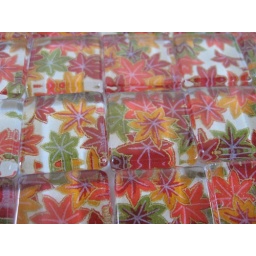
Origami paper under glass